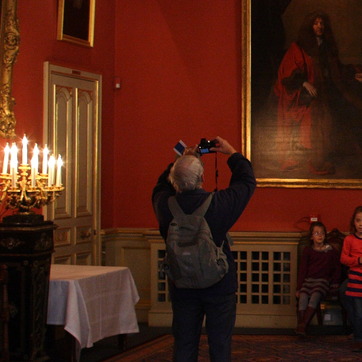
Material: hair